Michelle Lyons

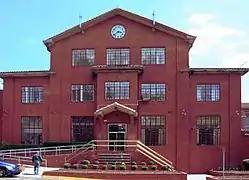
Huntsville Unit in Huntsville, Texas, in 2007

Lyons first began regularly covering Texas Department of Criminal Justice (TDCJ) executions at the Huntsville Unit in January 2000, although she witnessed her first execution in 1998 while filling in for a colleague. In her memoir, "Death Row: The Final Minutes", Lyons writes that in the early years of covering executions, she was skilled at compartmentalizing her emotions and staying neutral during her execution coverage although on occasions, she found herself empathizing more with particular individuals.